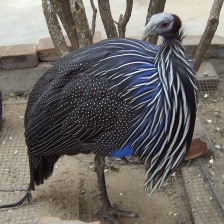
Species: VULTURINE GUINEAFOWL
Scientific name: ACRYLLIUM VULTURINUM